Pacific Tower (Seattle)

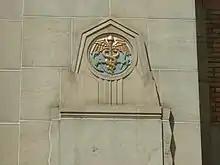
An anchor and caduceus from the building's use as a Marine facility

Amazon continued to occupy their floors during rehabilitation of the structure. In 2003, the clinical group practice of the PHPDA officially split off to form a 501(c)(3) health care organization, PacMed Clinics (doing business as Pacific Medical Centers or PMC). The Pacific Medical Center Clinic continues to operate in the first two floors of the building. In 2010, Amazon.com ended its sub-lease with WRC.Com Tower LLC and began the move of its headquarters to a new campus in the city's South Lake Union neighborhood. Much of the building was left vacant without new tenants moving into the space. The location outside of downtown Seattle was a constraint for businesses.